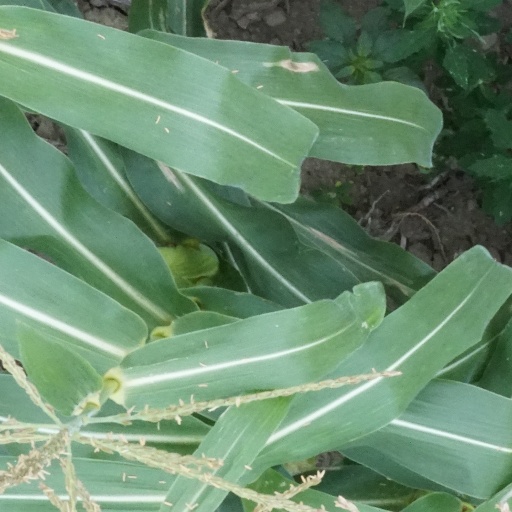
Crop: maize; corn